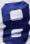
Number: 8